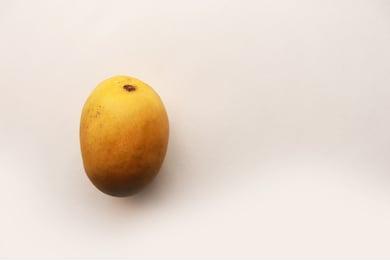
Label: mango